Louis Richardet

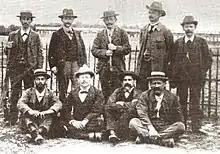
Shooting swiss 1900.jpg

Louis Marcel Richardet (17 May 1864 – 14 January 1923 in Geneva) was a Swiss sports shooter who competed in the early 20th century. He participated in Shooting at the 1900 Summer Olympics in Paris and won two gold medals with the Military pistol and rifle teams for Switzerland.